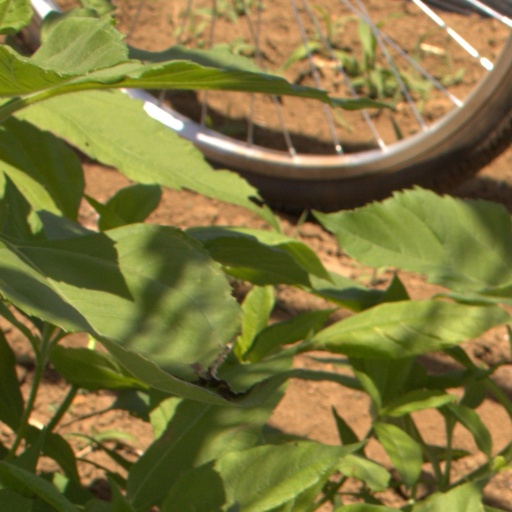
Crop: Jerusalem artichoke